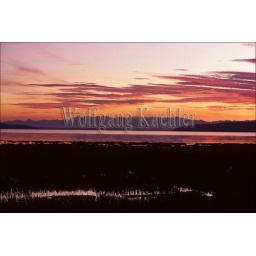
Usa, washington, skagit river mud flats at sunset with olympic mountains in background